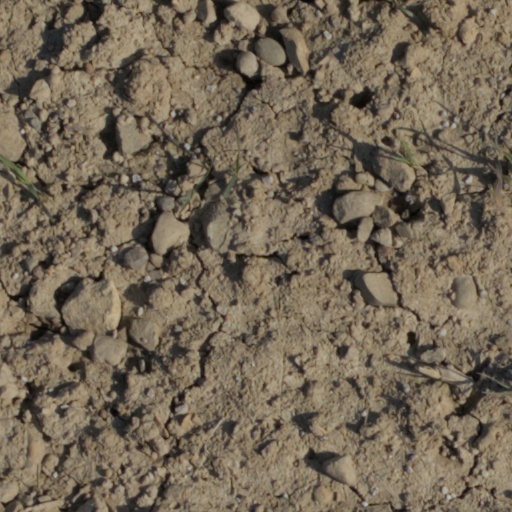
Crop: wheat